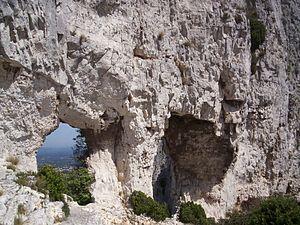
Le massif des Deux Trous à proximité de Saint-Rémy-de-Provence